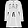
Label: Dress